Amir Nachumi

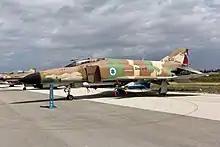
IAF F-4 Phantom with 3 kill markings

In early October 1973 Nachumi was among two F-4 Phantom crews on quick reaction alert duty at Ofir air force base, near Sharm el-Sheikh at the southern tip of the Sinai. Neither pilots were qualified as pair leaders, but on the morning of October 6, when it became clear that war was imminent, Nachumi was promoted on the phone by squadron leader Yiftah Spector.